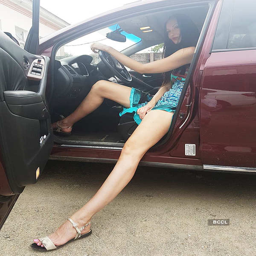
meet this model who holds world record for the longest legs